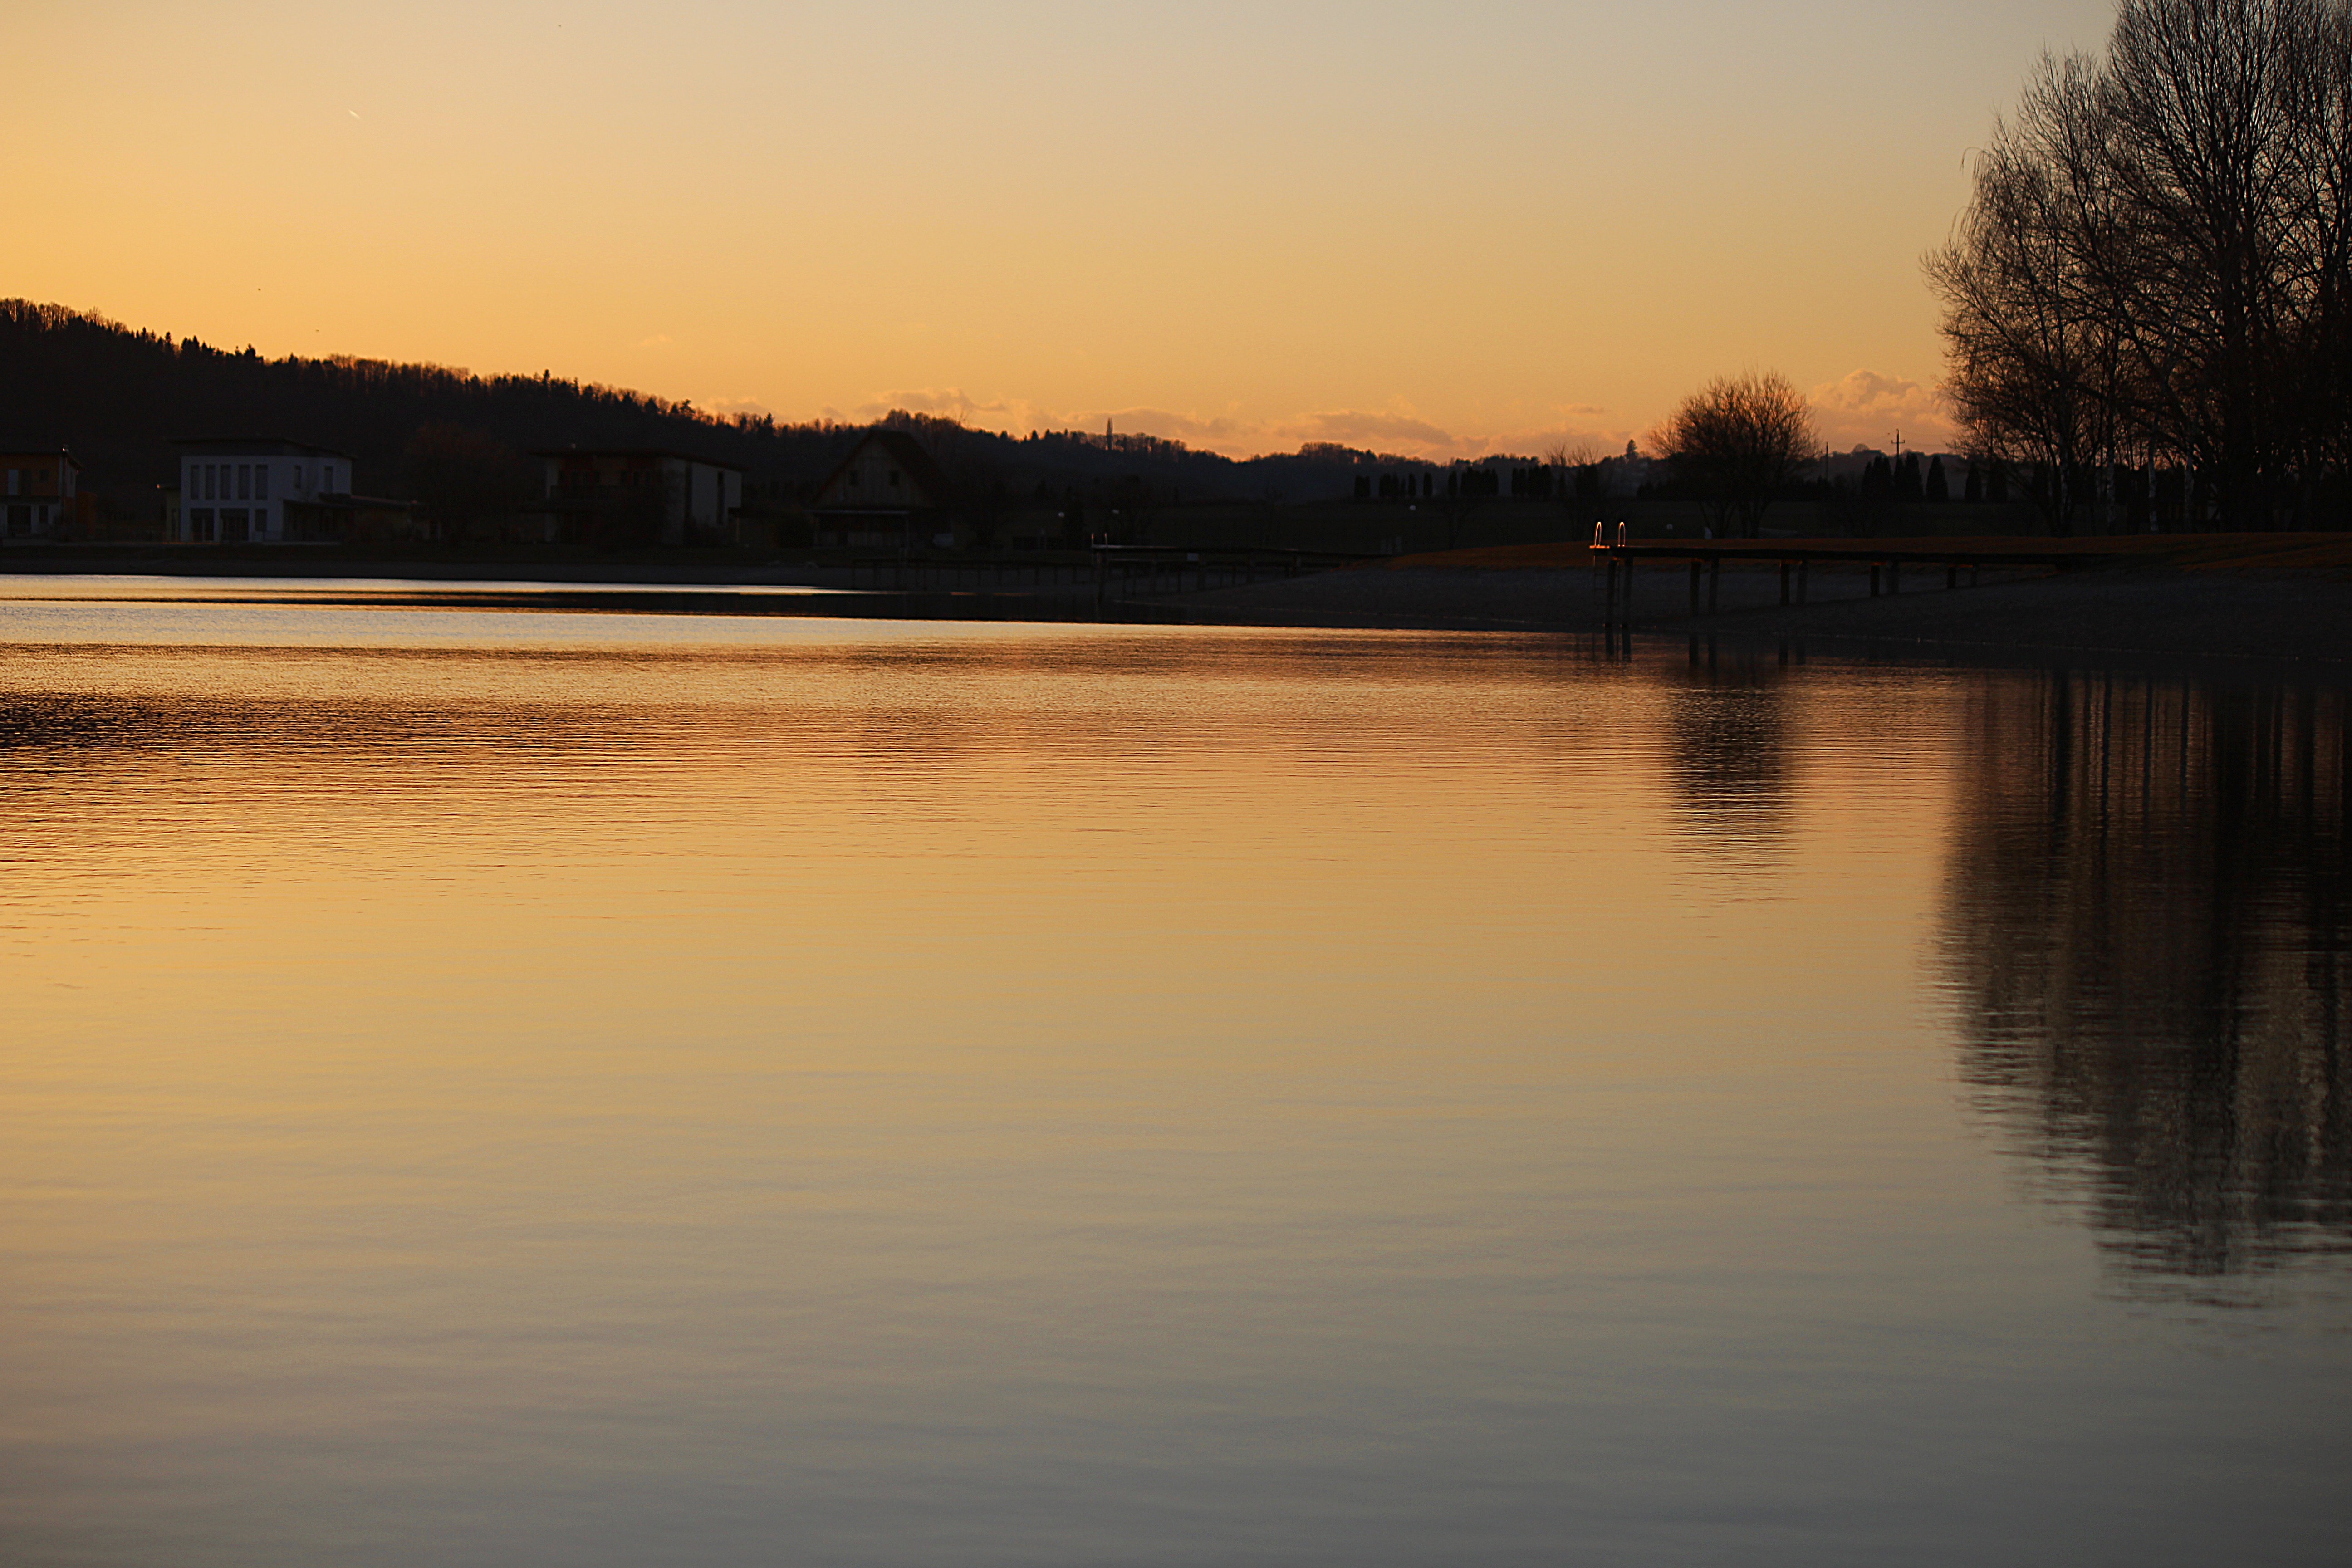
water, nature, sun, sunrise, sunset, sunlight, morning, lake, dawn, river, dusk, evening, twilight, reflection, reservoir, body of water, loch, waters, badesee, atmospheric phenomenon